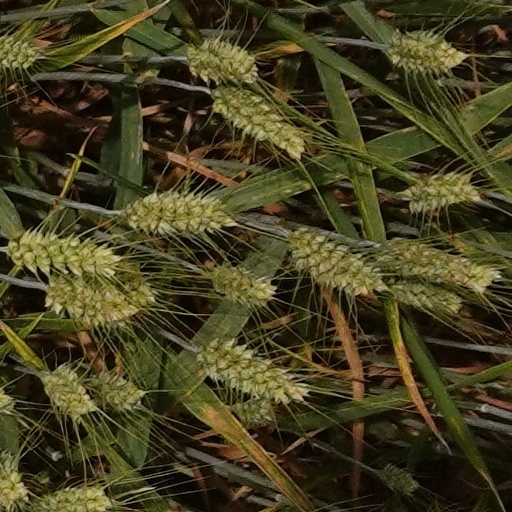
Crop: wheat